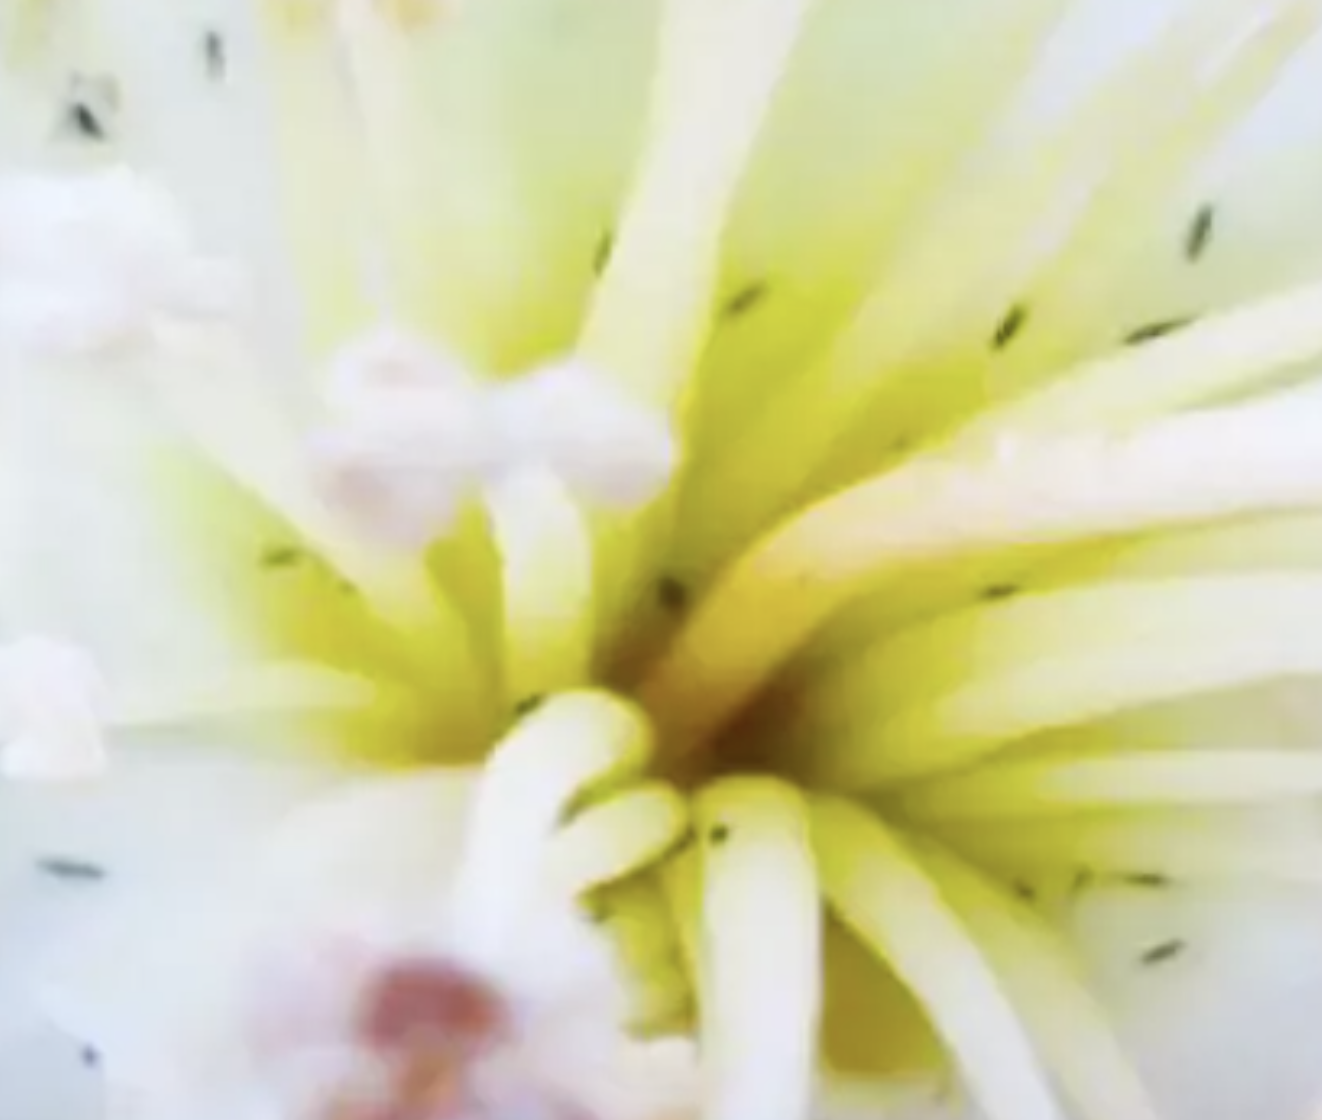
Label: thrips_disease